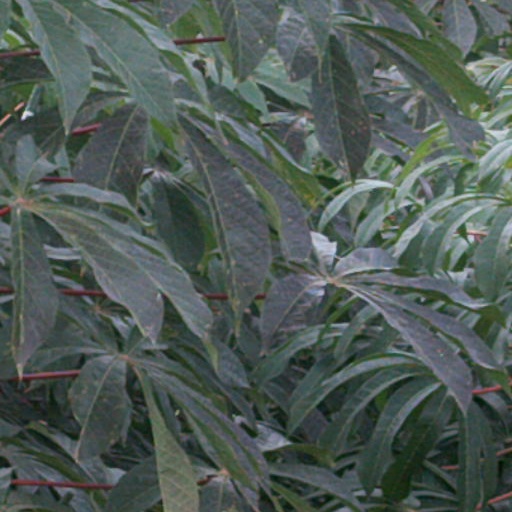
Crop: cassava